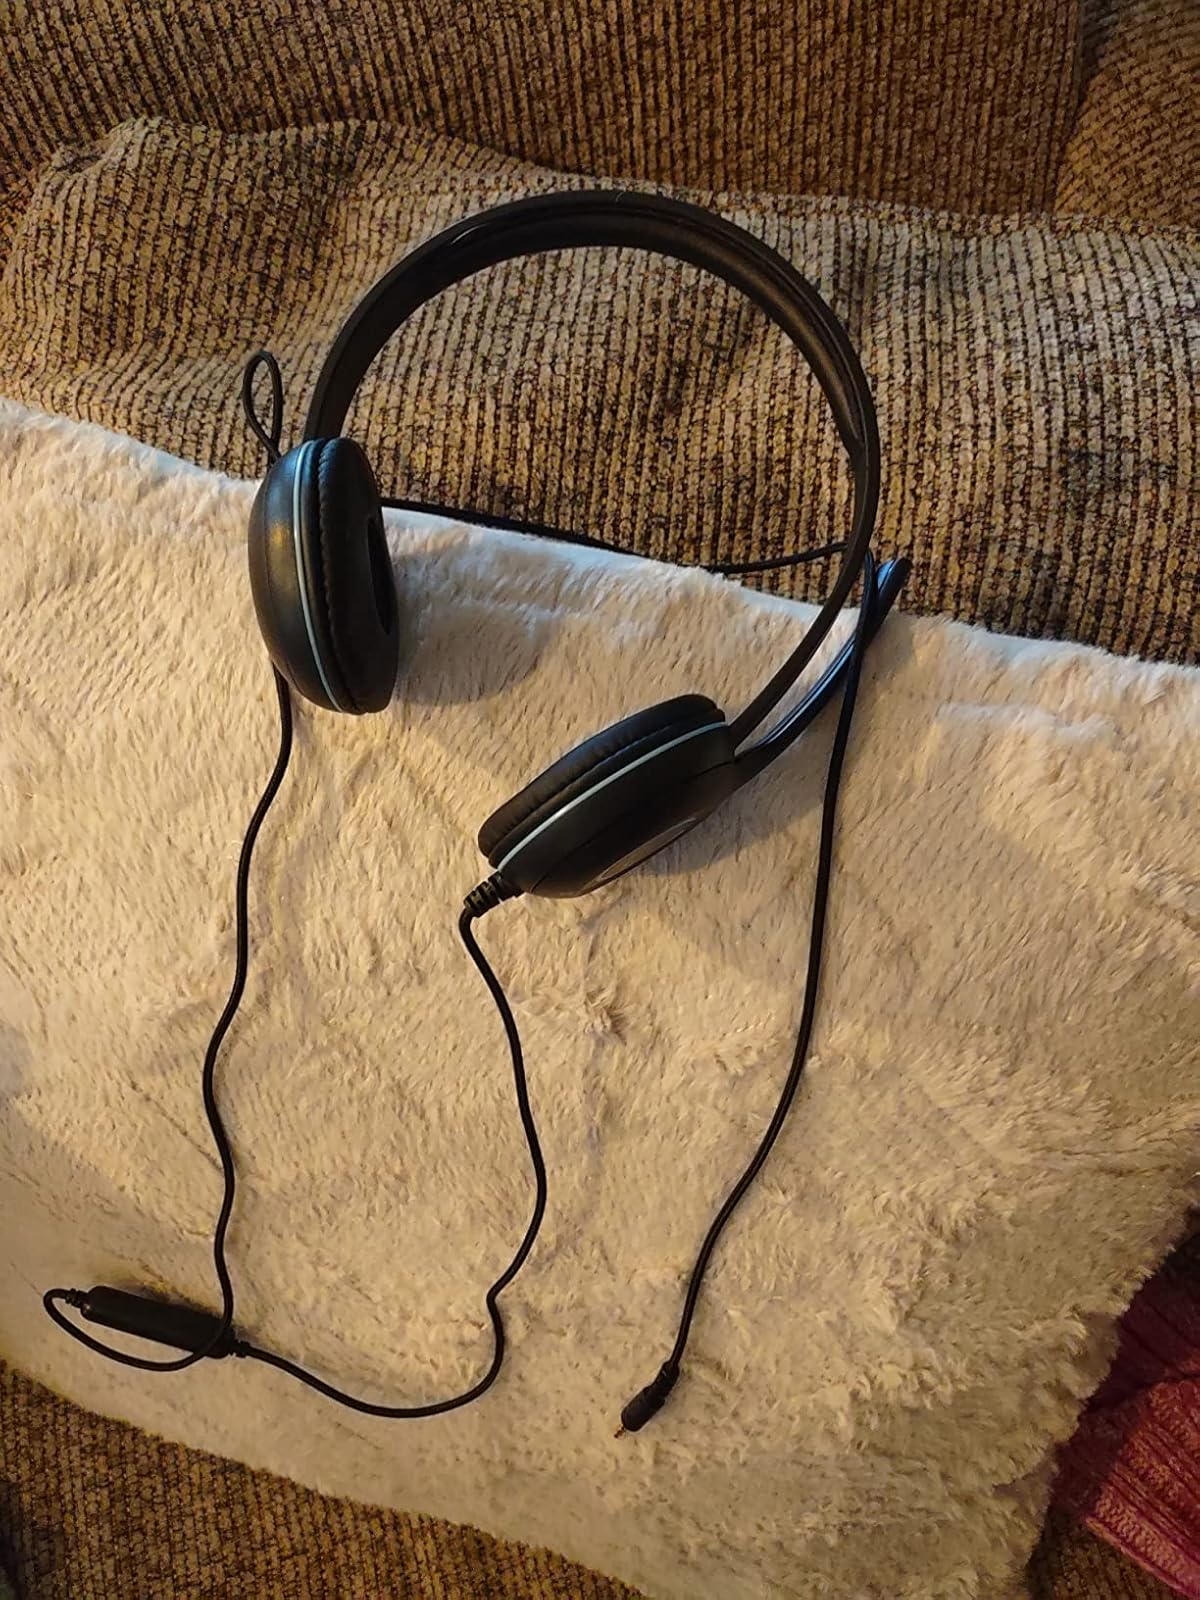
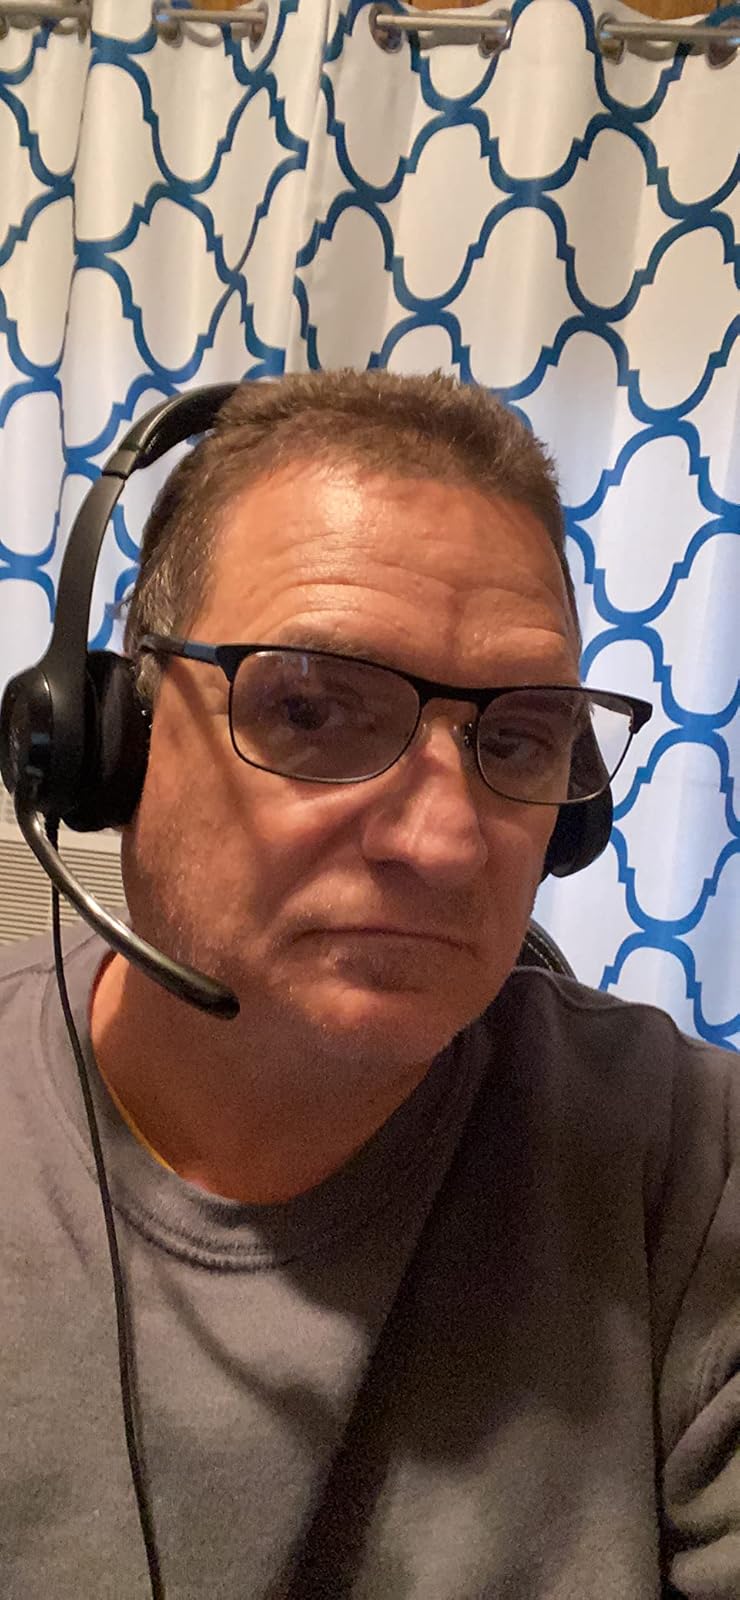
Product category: headphones
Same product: no